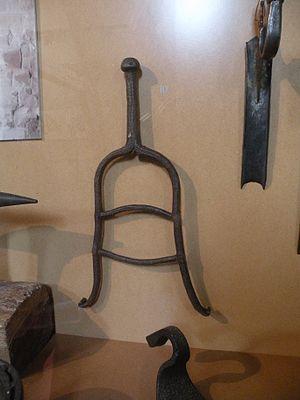
Collection du Musée du Vexin français
Escalier en pas d'âne : terme d’architecture désignant des marches rampantes très basses et espacées d'un escalier